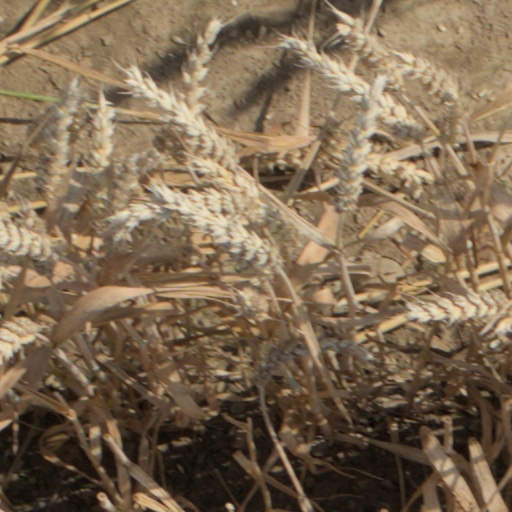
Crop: wheat